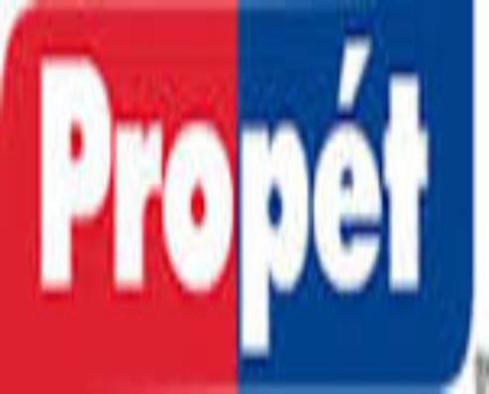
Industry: Clothes